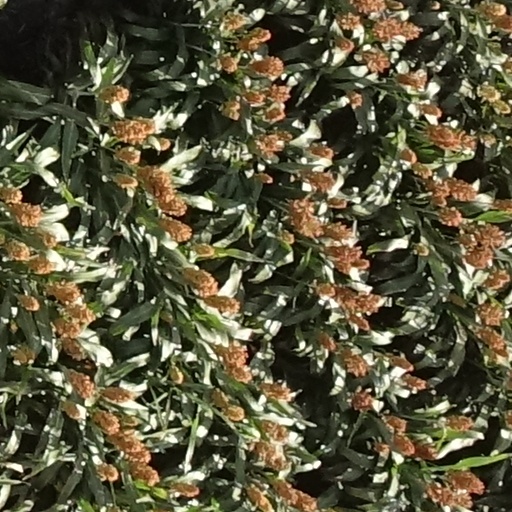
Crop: sorghum